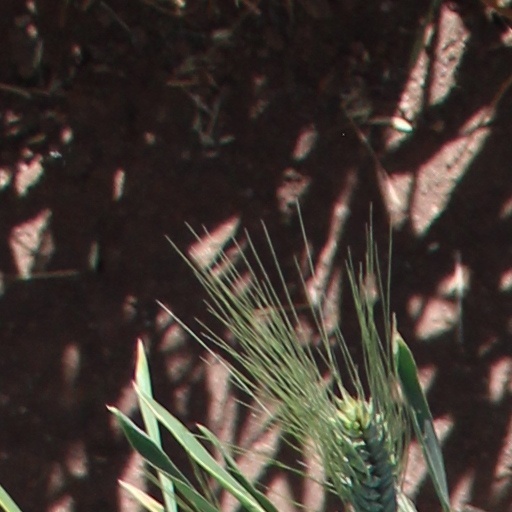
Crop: wheat